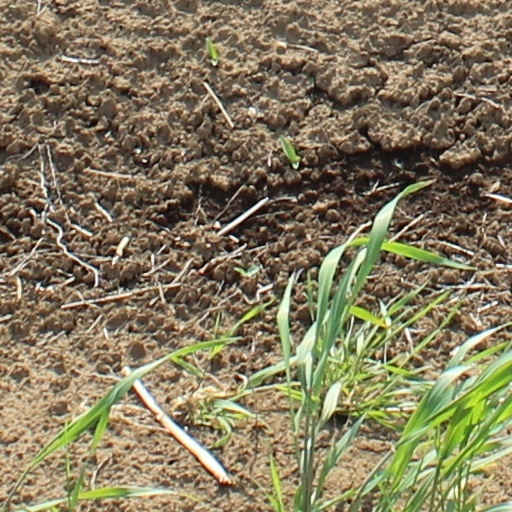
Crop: wheat